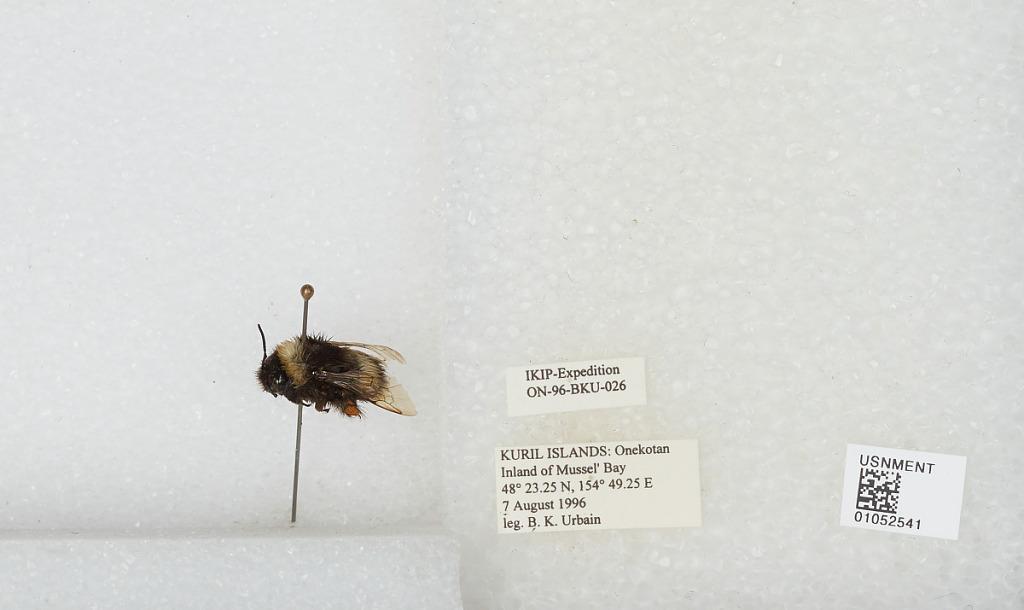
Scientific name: Bombus sp.
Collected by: B. Urbain
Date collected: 1996-8-7
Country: Russia
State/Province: Sakhalin
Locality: Kuril Islands, Onekotan Inland of Mussel' Bay
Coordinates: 48.3875, 154.821